Camerino

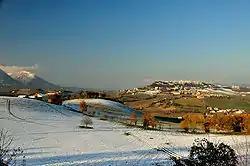
Panorama of Camerino in winter.

No ancient building is visible today, the Roman remains lying as much as one metre below ground level.